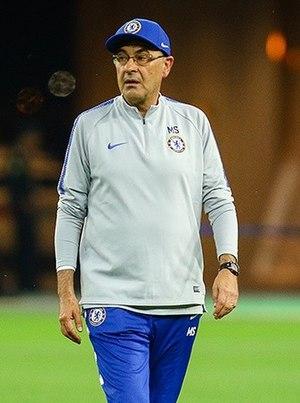
Maurizio Sarri, né le 10 janvier 1959 à Naples, est un entraîneur de football italien.